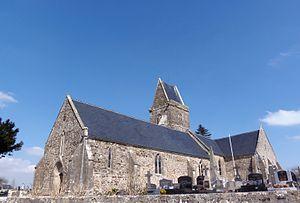
Octeville-l'Avenel (Normandie, France). L'église Saint-Martin.
Octeville-l'Avenel est une commune française, située dans le département de la Manche en région Normandie, peuplée de 218 habitants.